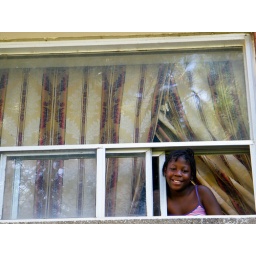
a little girl sticking her head out a window in a old buling in regent park